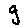
Label: 9